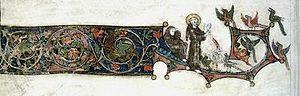
Graduel de Cologne Guérison 232v détail
Johannes von Valkenburg est un moine franciscain des frères mineurs conventuels de Cologne, calligraphe et enlumineur, auteur d'un graduel terminé en 1299. Johannes von Valkenburg en a réalisé deux exemplaires, l'un conservé à la bibliothèque archiépiscopale de Cologne, l’autre à la bibliothèque régionale et universitaire de Bonn.